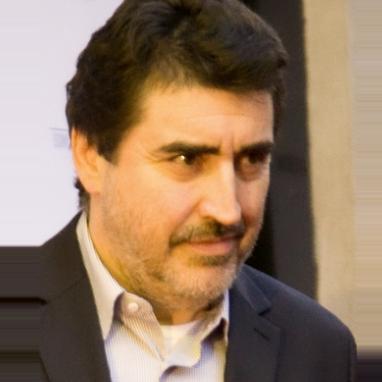
Age: 55